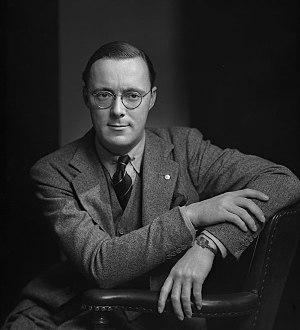
Wilhelmine, née le 31 août 1880 à La Haye et morte le 28 novembre 1962 à Apeldoorn, est reine des Pays-Bas de 1890 à 1948. Fille de Guillaume III des Pays-Bas, née d'une union tardive, elle lui succède en demeurant sous la régence de sa mère Emma de Waldeck-Pyrmont jusqu'en 1898.
Le groupe Bilderberg, aussi appelé conférence de Bilderberg ou club Bilderberg, est un rassemblement annuel et informel d'environ cent trente personnes, essentiellement des Américains et des Européens, composé en majorité de personnalités de la diplomatie, des affaires, de la politique et des médias.
L'hôtel de Wereld à Wageningen dans le centre des Pays-Bas a été le lieu de la capitulation des troupes allemandes dans ce pays, les 5 et 6 mai 1945, et marque la fin de l'occupation allemande aux Pays-Bas pendant la Seconde Guerre mondiale.